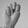
ASL letter: N